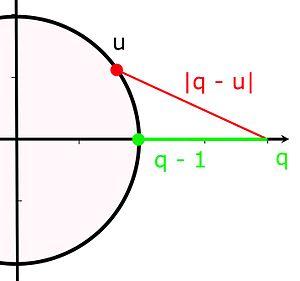
En mathématiques, plus précisément en algèbre commutative, le polynôme cyclotomique usuel associé à un entier naturel n est le polynôme unitaire dont les racines complexes sont les racines primitives n-ièmes de l'unité. Son degré vaut φ, où φ désigne la fonction indicatrice d'Euler. Il est à coefficients entiers et irréductible sur ℚ. Lorsqu'on réduit ses coefficients modulo un nombre premier p ne divisant pas n, on obtient un polynôme unitaire à coefficients dans le corps fini Fₚ, et dont les racines sont les racines primitives n-ièmes de l'unité dans la clôture algébrique de ce corps, mais qui n'est plus nécessairement irréductible. Pour tout entier m, le polynôme Xᵐ – 1 est le produit des polynômes cyclotomiques associés aux diviseurs de m.